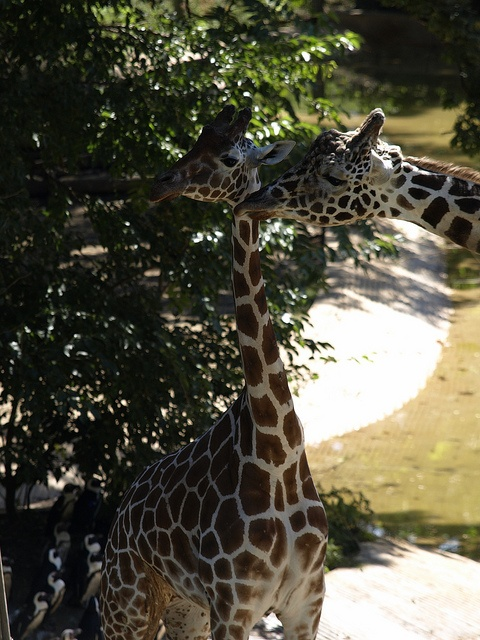
A giraffe standing next to a tree by a sidewalk.
Two giraffes  eating leaves off a tree together
Two giraffes stand by a tree together near water.
A giraffe being affectionate towards another giraffe.
The young giraffe are eating from a branch.